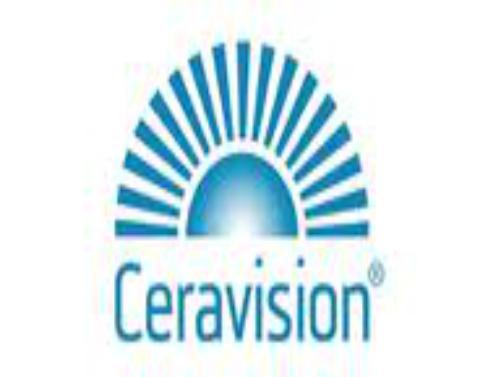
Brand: ceravision
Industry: Others